Nordstadt (Karlsruhe)

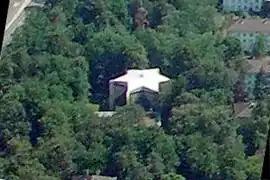
Aerial image Karlsruhe Synagogue

The Synagogue of Karlsruhe, newly constructed in 1971, is situated in Nordstadt.